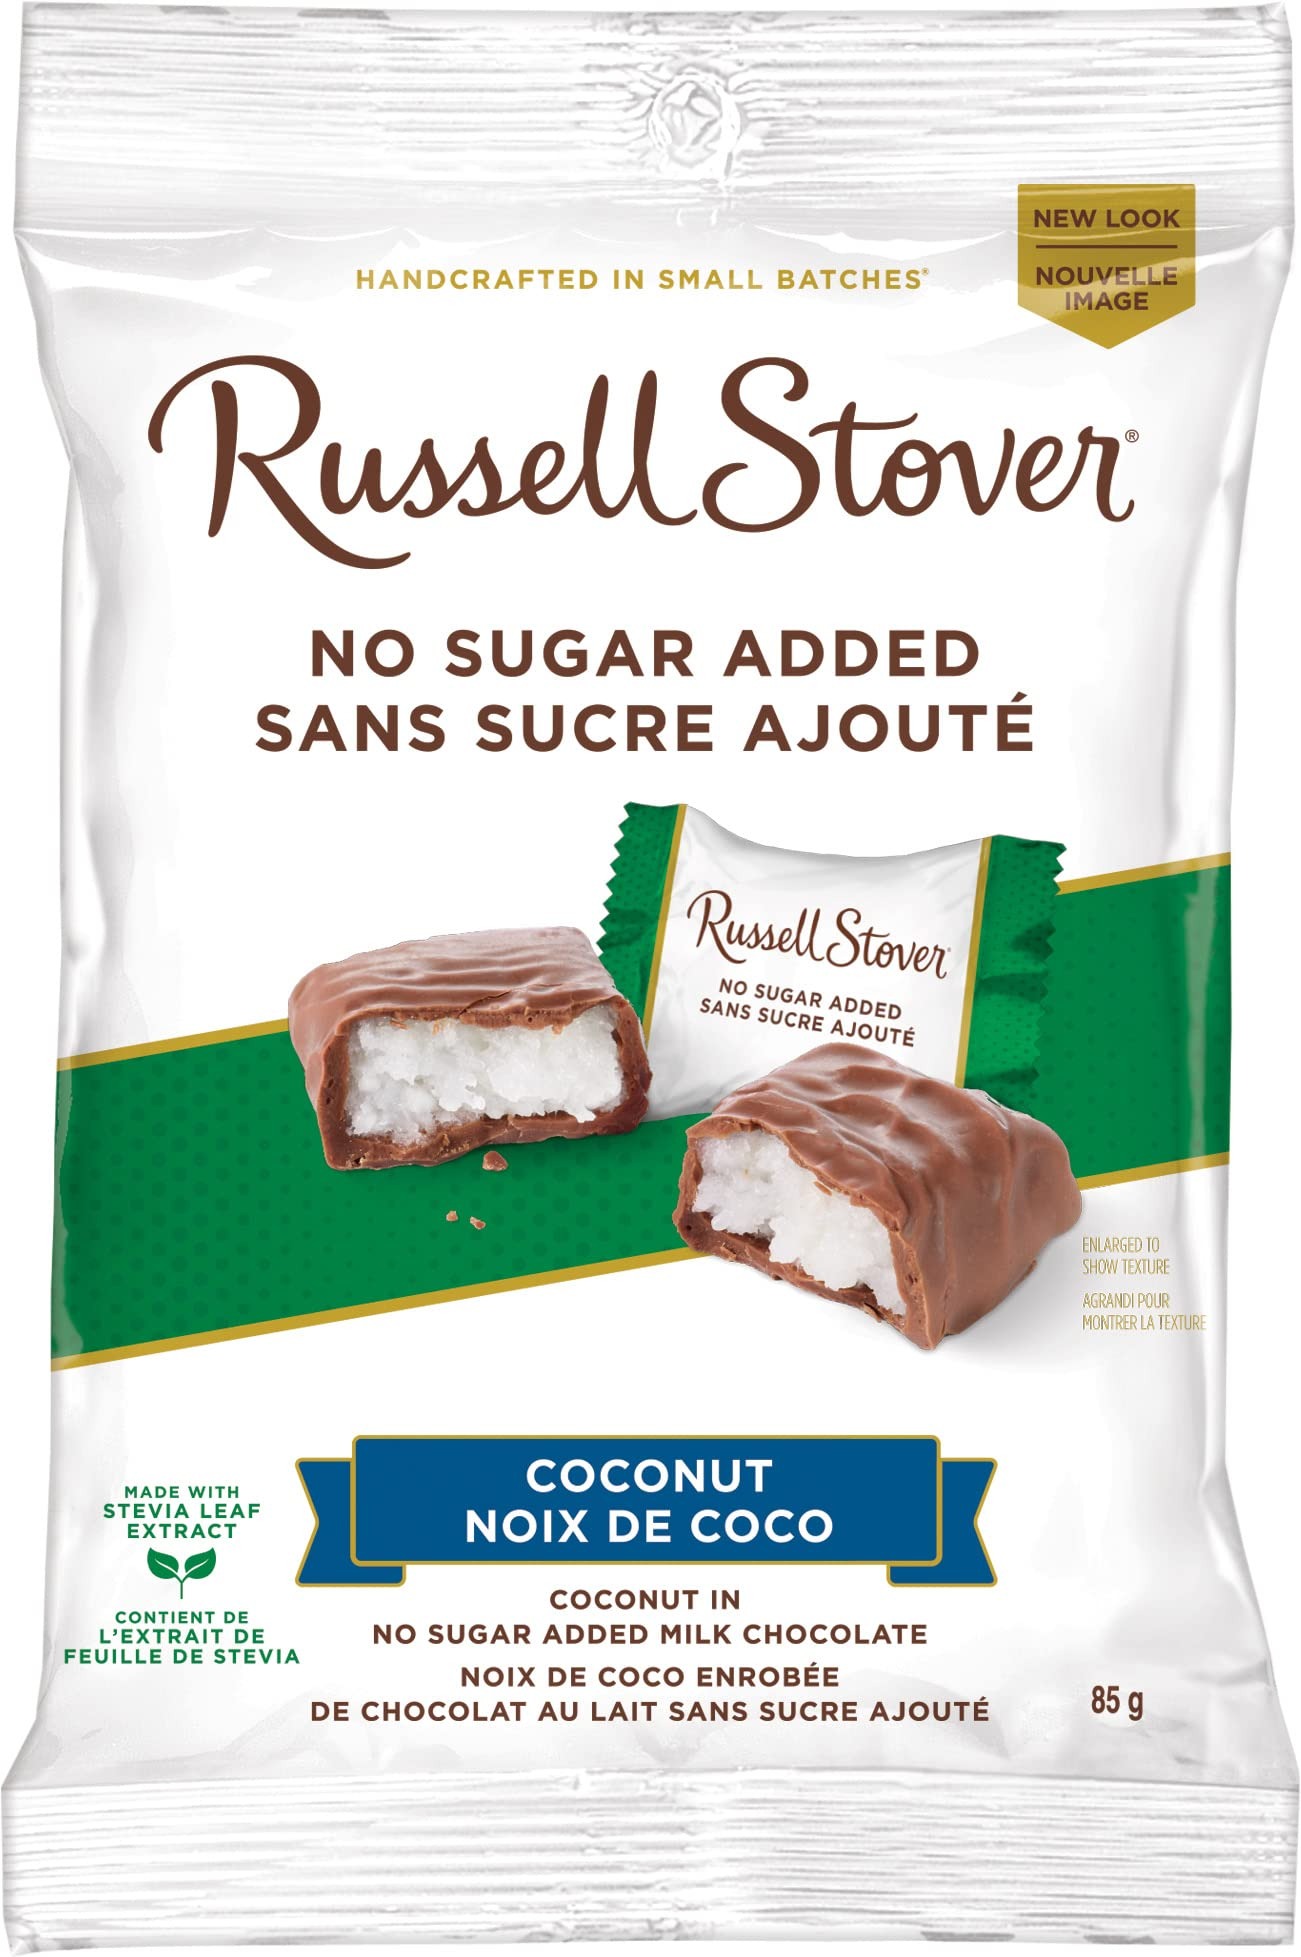
Item Name: Russell Stover Candies Product Russell Stover Candies Sugar Free Coconut, 3 Ounce Bag - Set of 4,3 Ounce -- Set of 4
Value: 12.0
Unit: Ounce

Price: 17.9